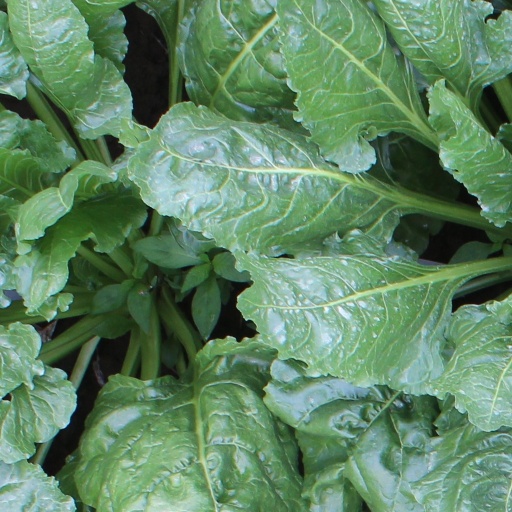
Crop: sugar beet